CUHK Faculty of Medicine

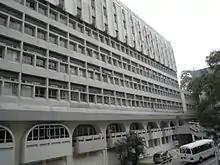
Choh-Ming Li Basic Medical Sciences Building

The School of Chinese Medicine was originally affiliated with the university's Faculty of Science, and became part of the Faculty of Medicine starting 1 July 2013.